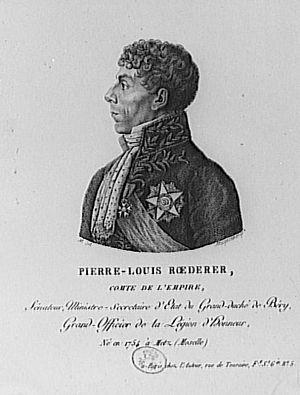
Portrait de Pierre Louis, comte Roederer (1754-1835), homme politique pendant la Révolution française.